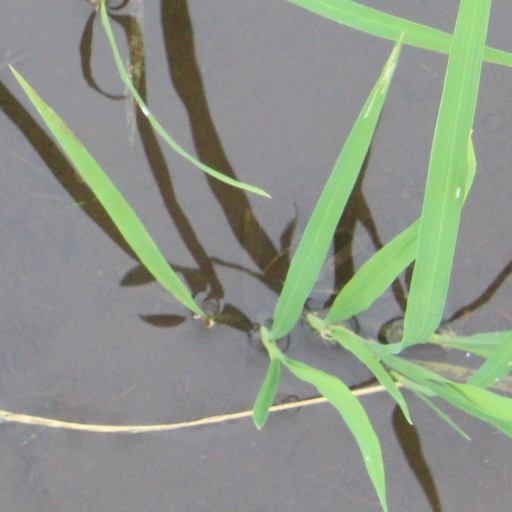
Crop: rice